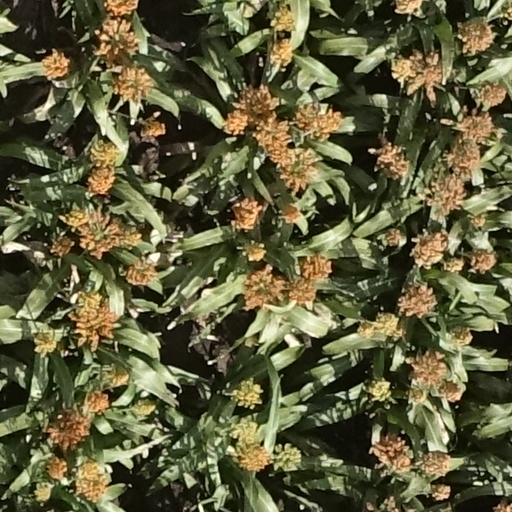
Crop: sorghum